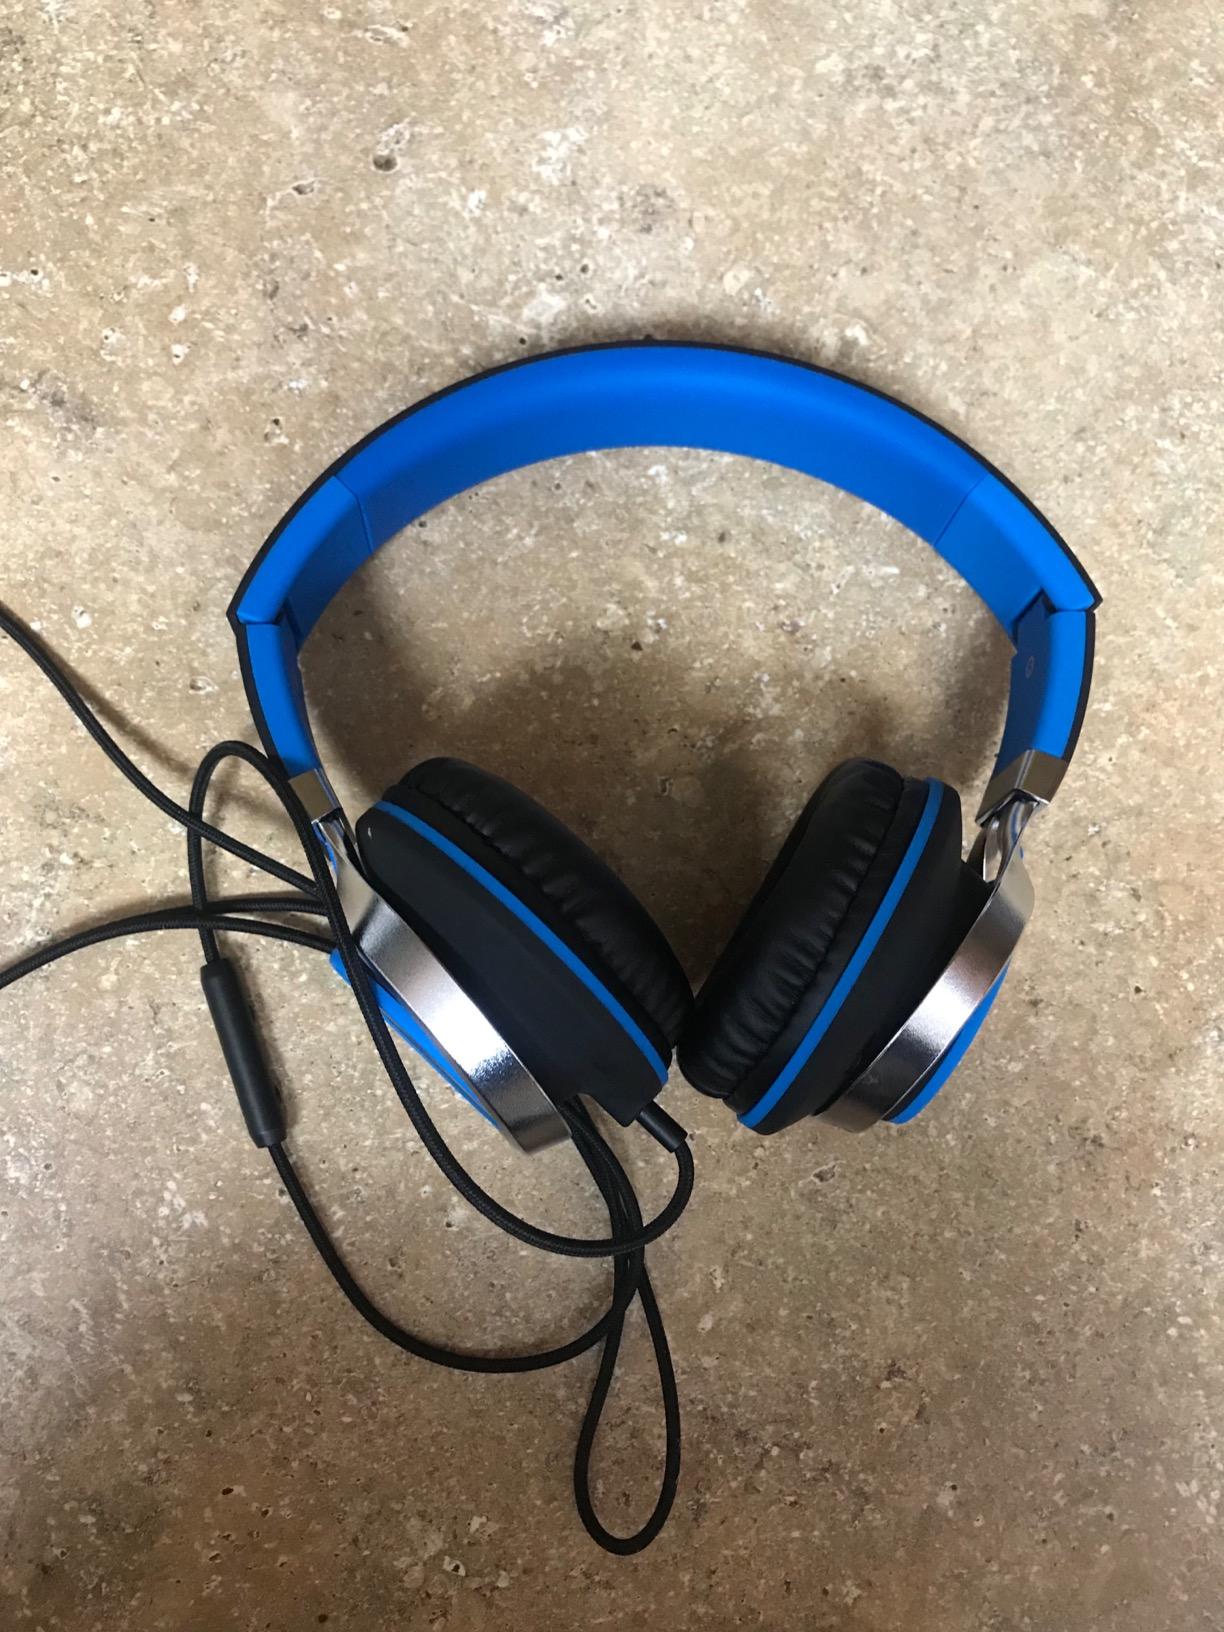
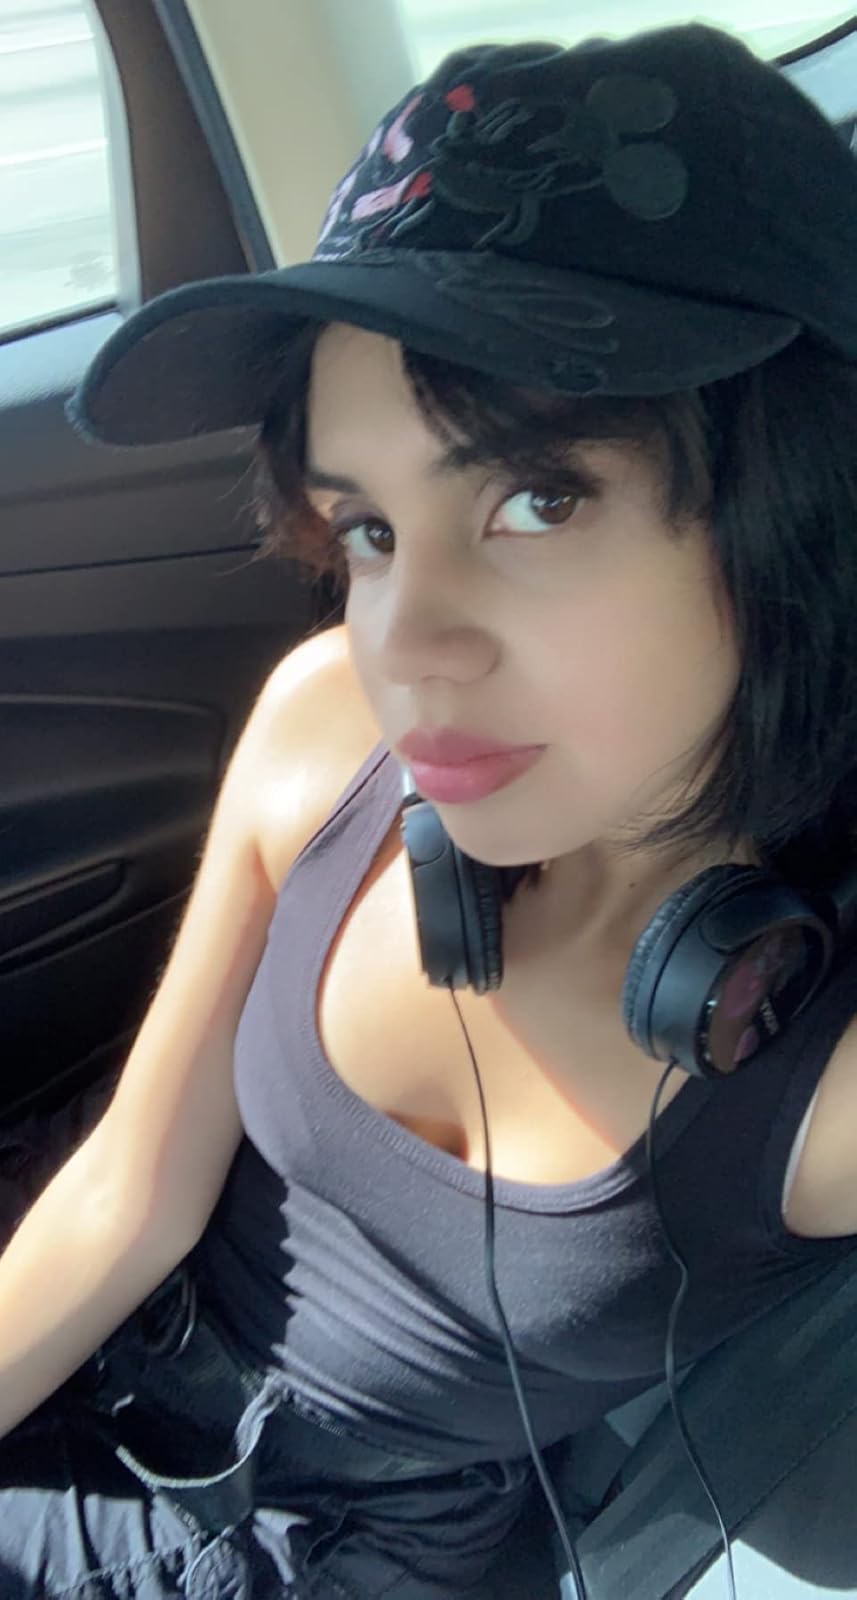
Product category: headphones
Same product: no